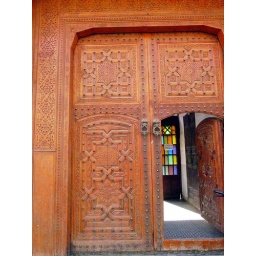
I was halfway through the door when I saw an unwelcoming sign in English. I assumed it applied to me.